Kathleen Turner

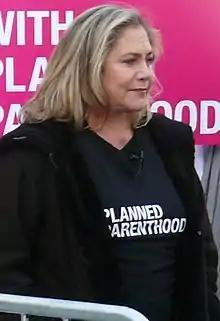
Turner at the Planned Parenthood Rally in New York City in 2011

Turner has worked with Planned Parenthood of America since age 19, and later became a chairperson. She also serves on the board of People for the American Way, and volunteers at Amnesty International and Citymeals-on-Wheels. She was one of John Kerry's first celebrity endorsers. She has been a frequent donor to the Democratic Party. She has also worked to raise awareness of rheumatoid arthritis.